2008 Venezuelan regional elections

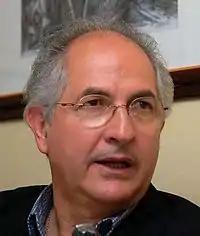
A white man with gray-shaded hair and lens talking with his mouth half-opened

According to the American think tank Freedom House, from this election forward Venezuela ceased to be an electoral democracy, in part due to the disqualification of hundreds of opposition candidates on corruption charges by stating that "the separation of powers is nearly nonexistent" in Venezuela. According to journalist Rory Carroll, Chávez anticipated that the disqualifications would divide the opposition, though the opposition unified instead. After opposition candidate Antonio Ledezma was elected mayor of the Metropolitan district of Caracas, colectivo leader and Chávez ally Lina Ron occupied Caracas' city hall with the support of authorities. Chávez would later establish a "capital district" that remove mayoral powers from Ledezma.